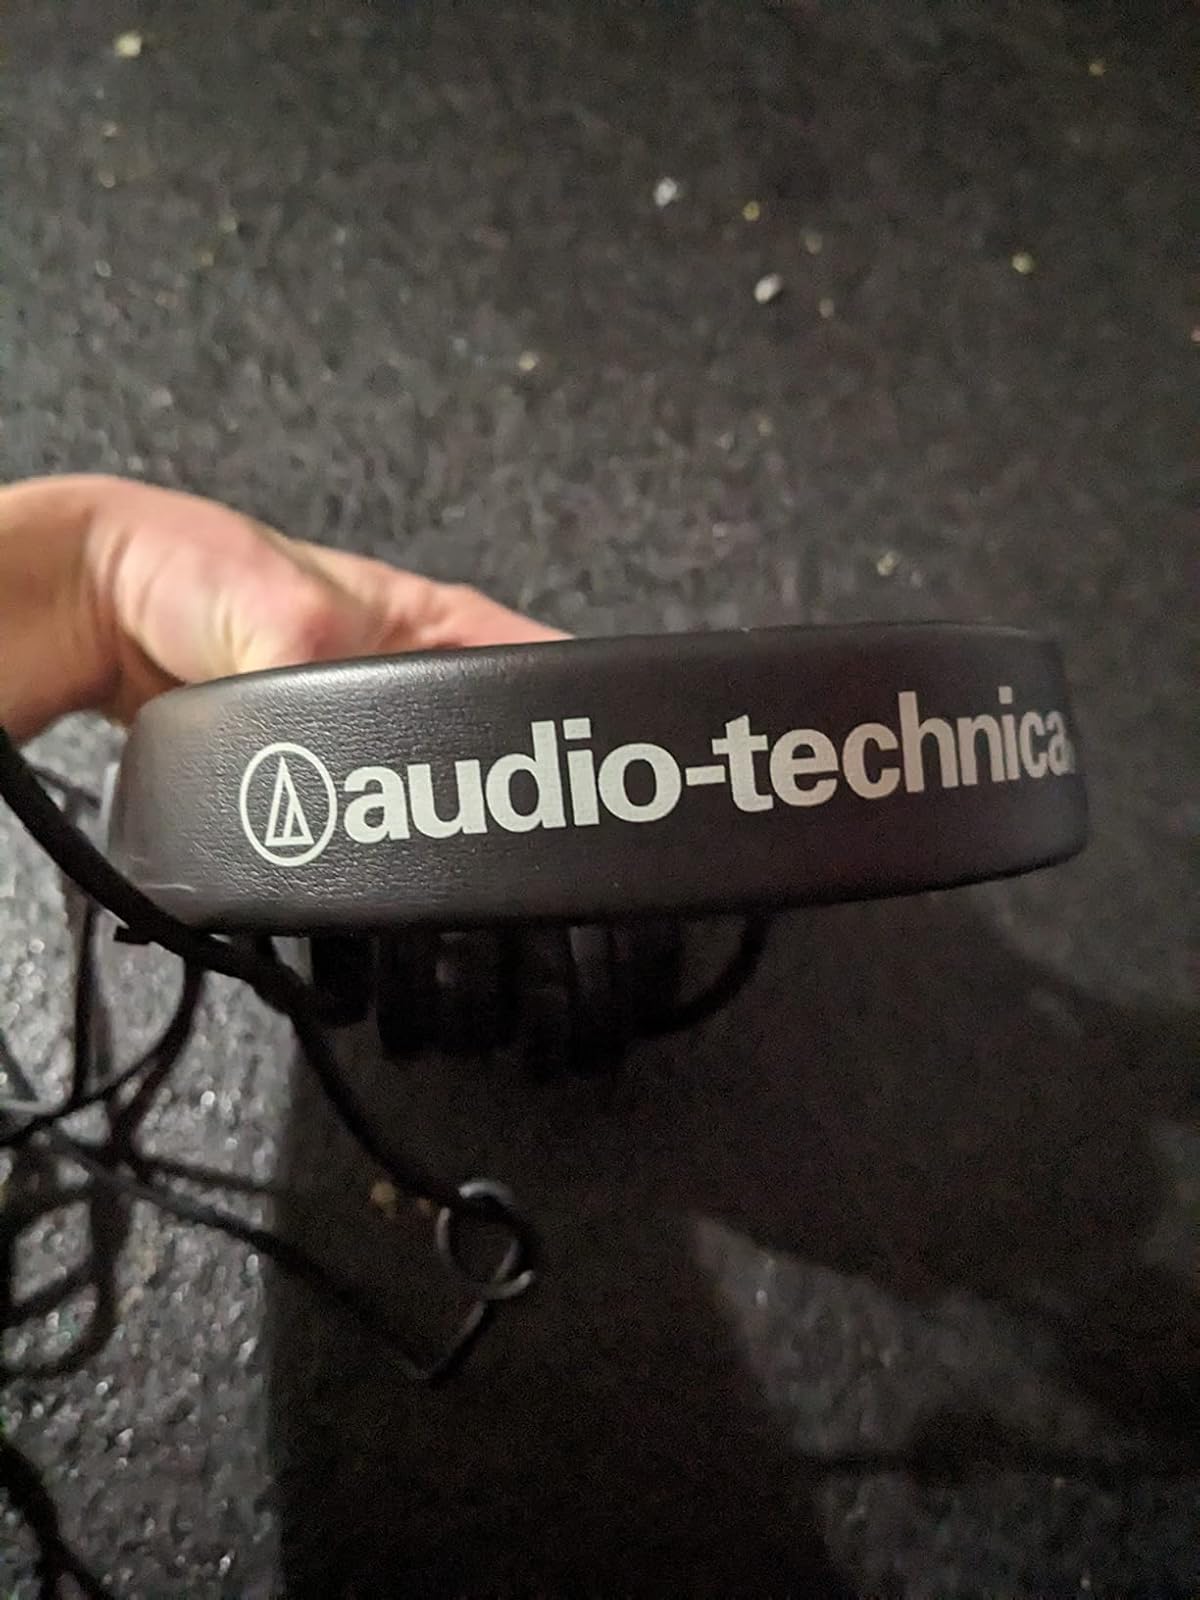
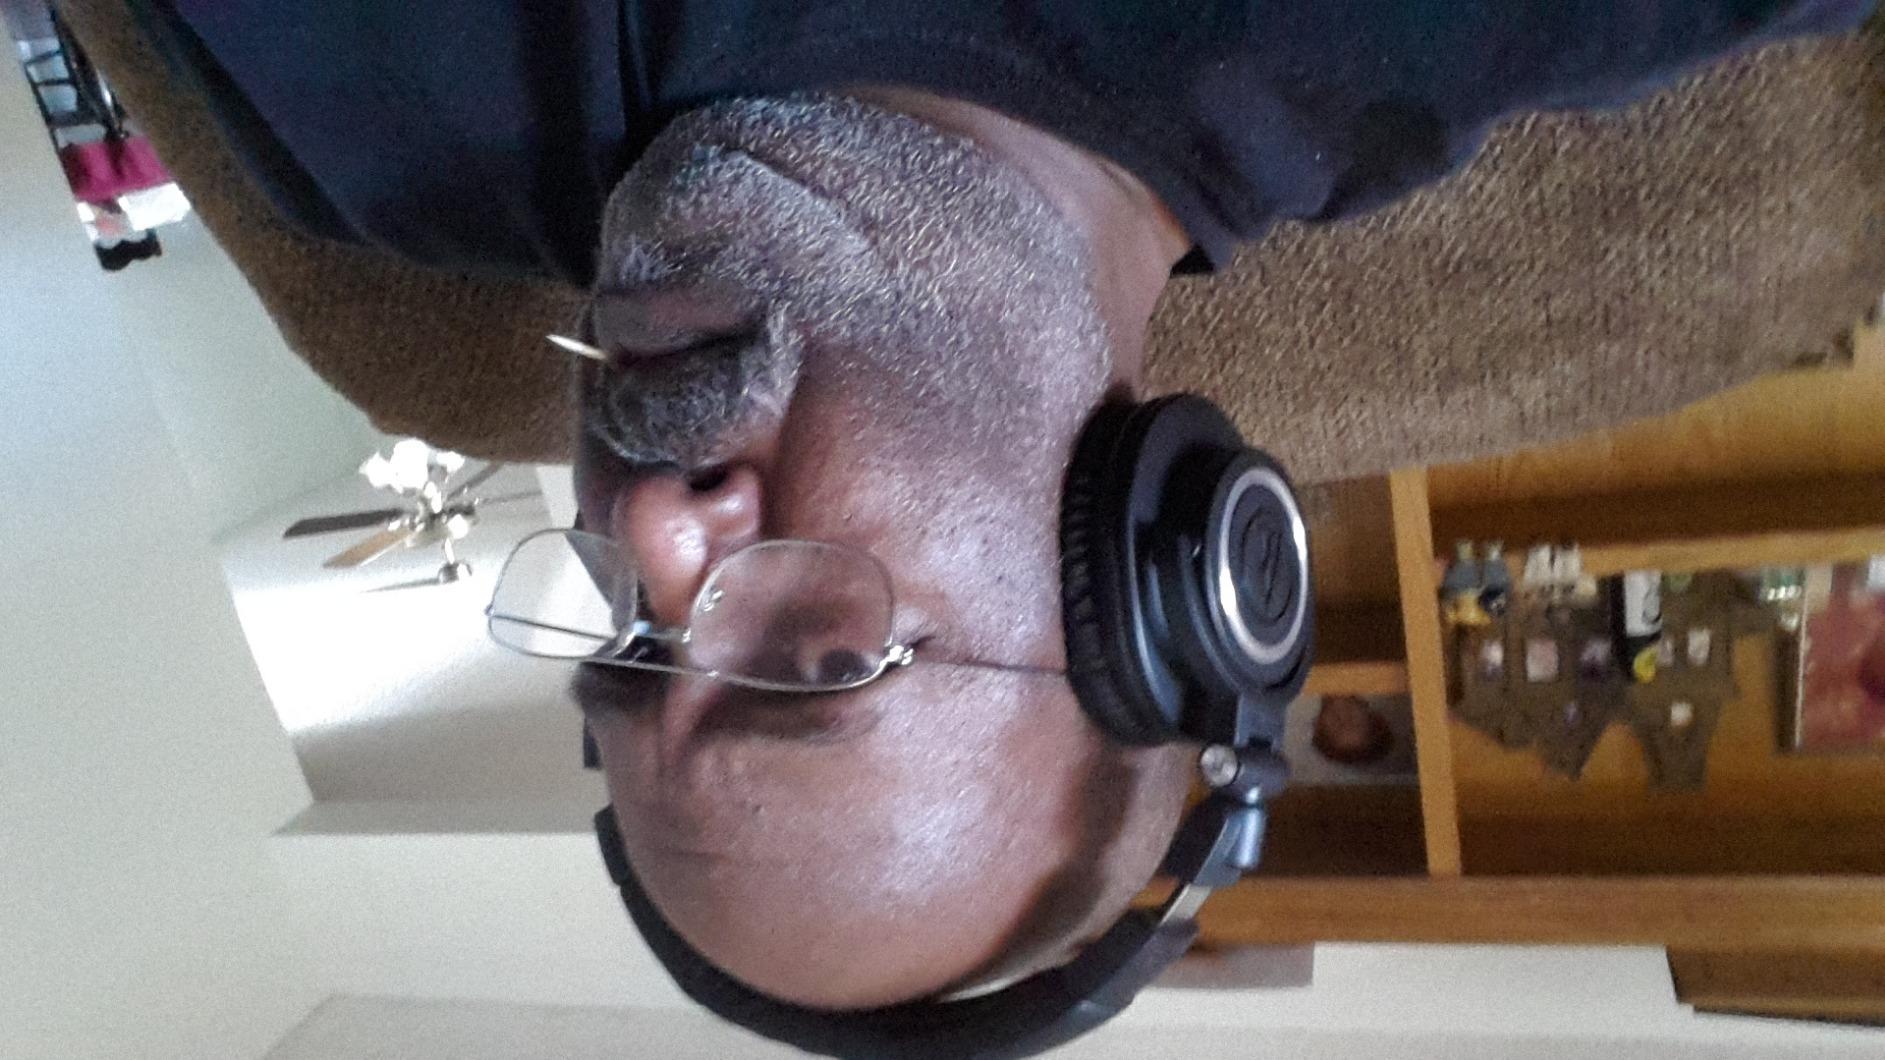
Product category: headphones
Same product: no